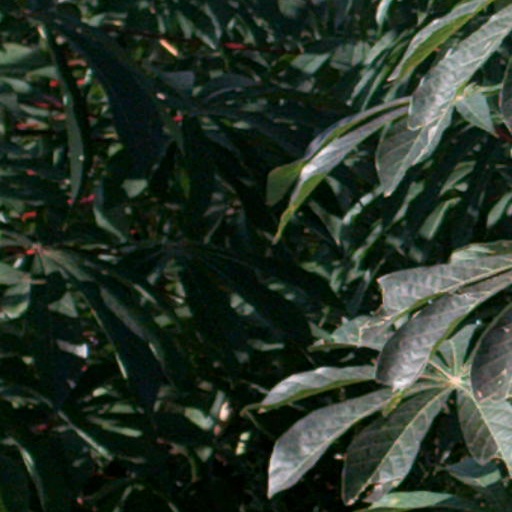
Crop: cassava